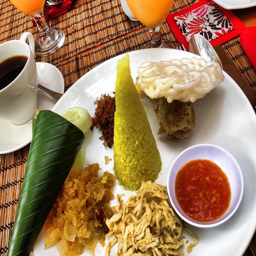
The meal is prepared and ready to be eaten.
A white plate has food that includes rice and sauce on it while a cup of coffee sits near it.
A plate with a variety of Indian food on it.
Various food items on a plate with a cup of coffee.
A plate of artfully crafted food sitting on a table.